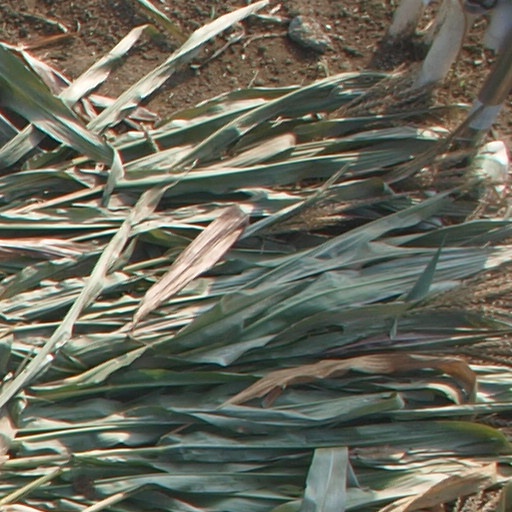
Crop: maize; corn